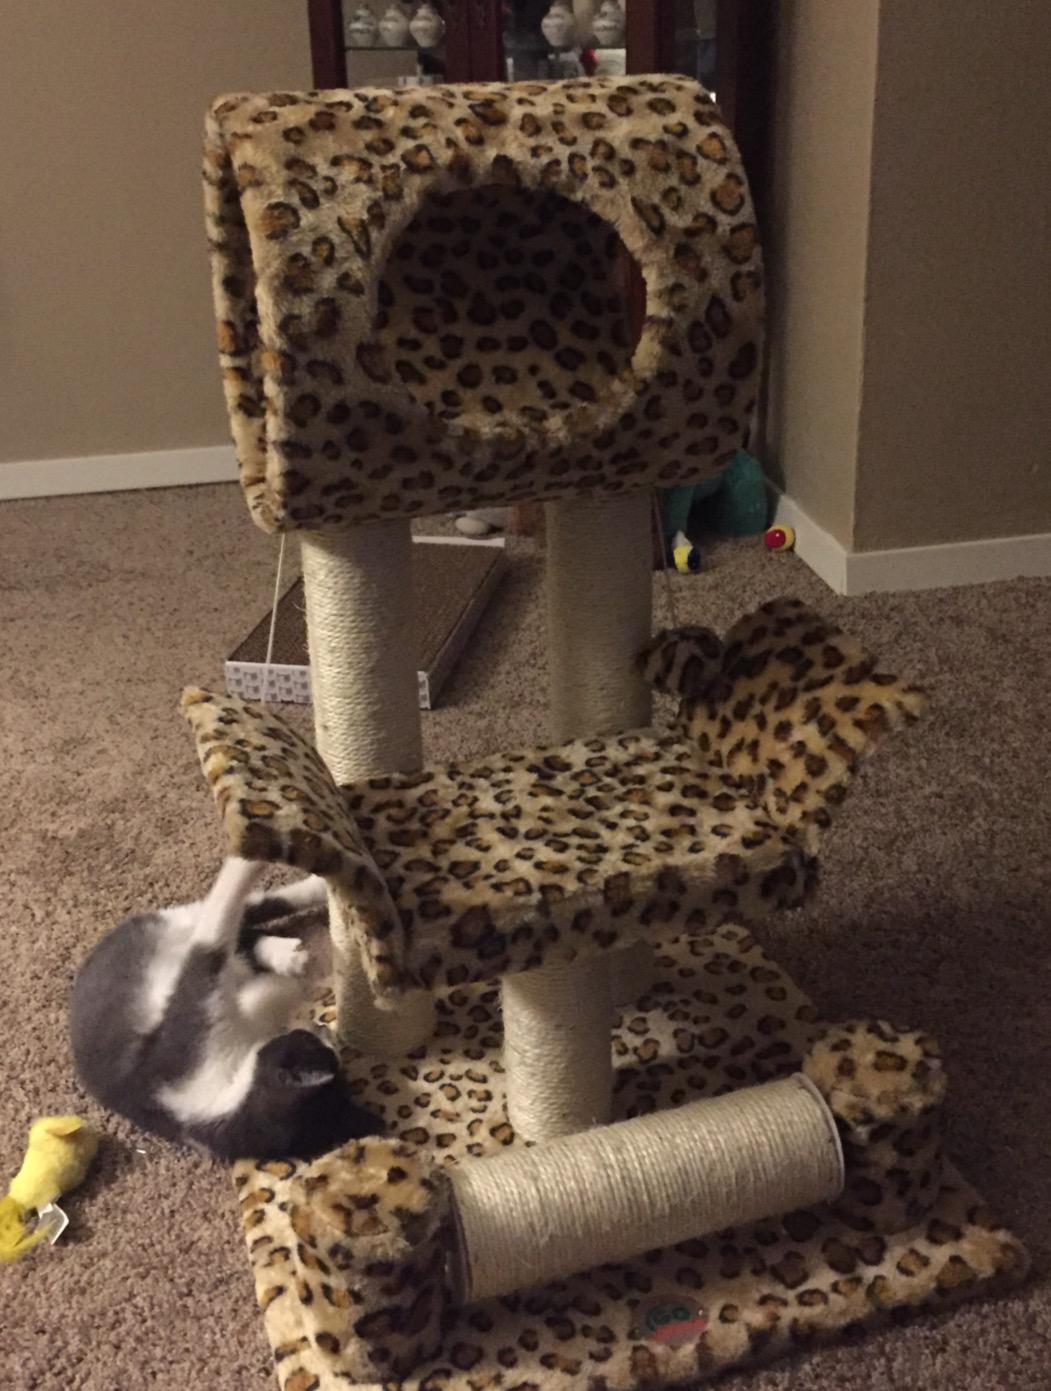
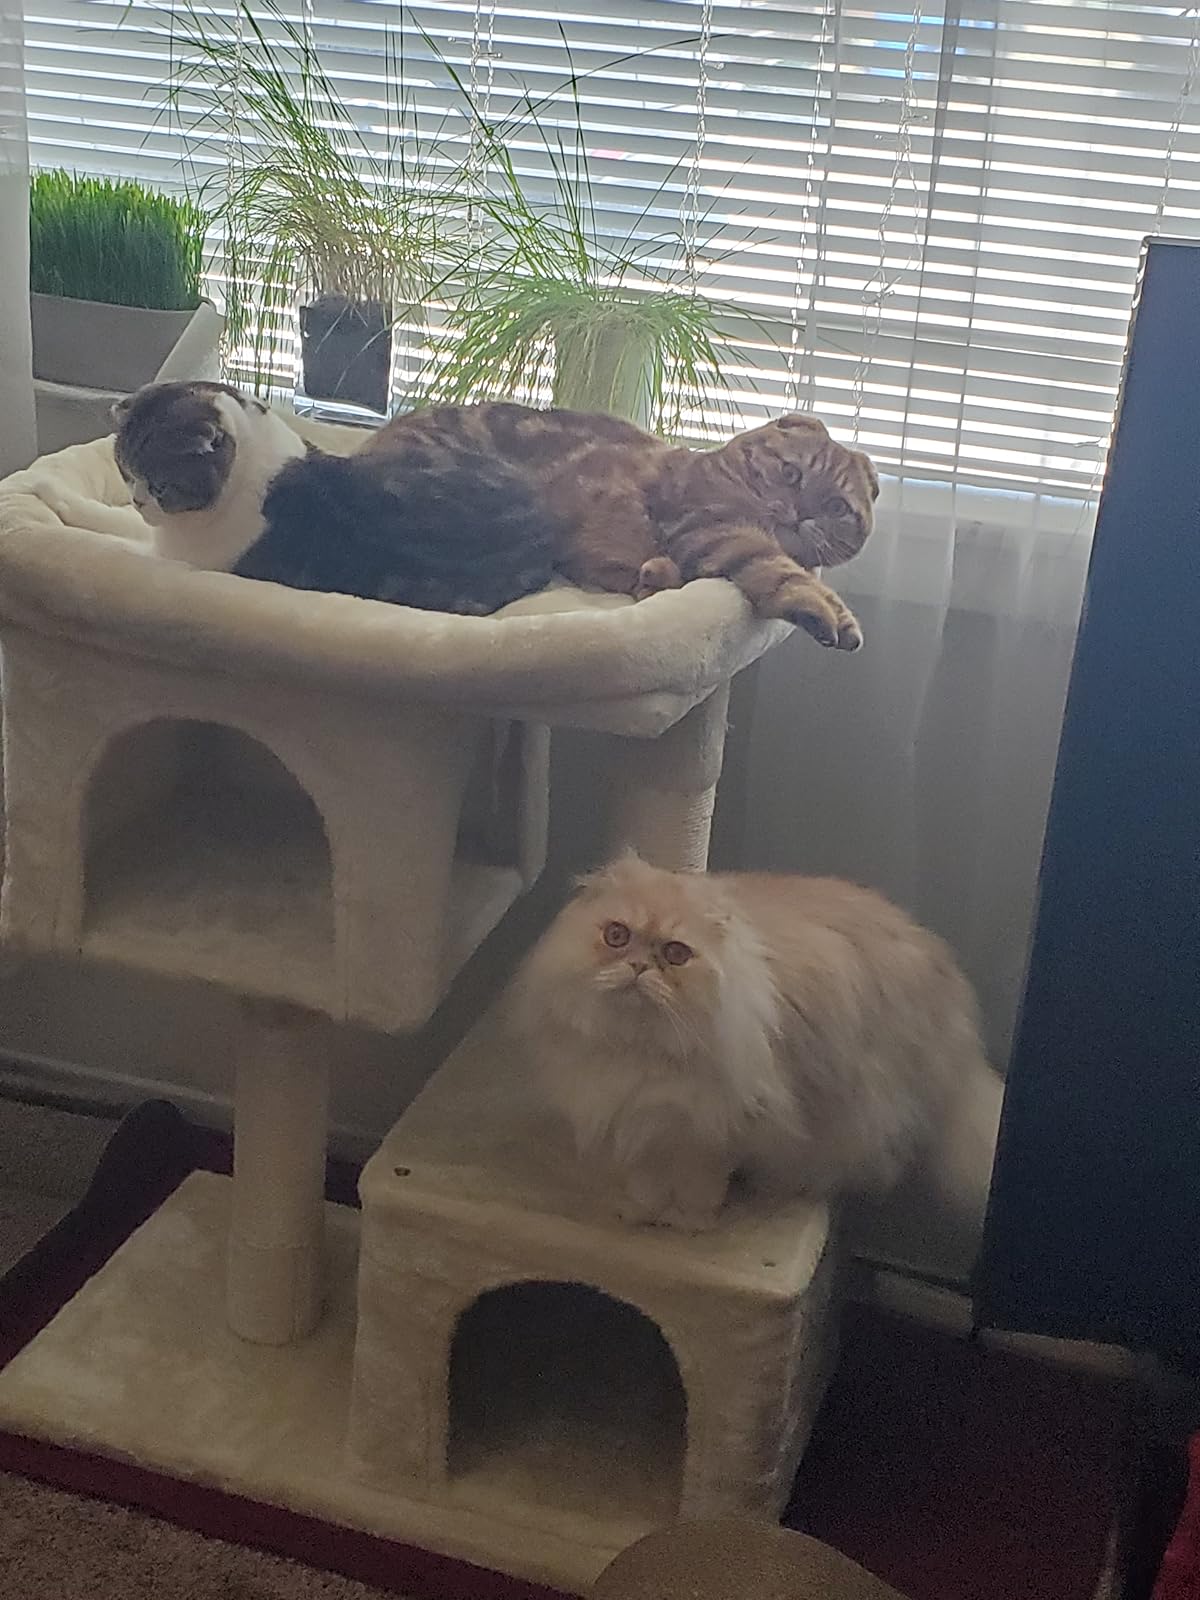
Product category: items_cat tree
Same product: no